Jean Paul Lemieux

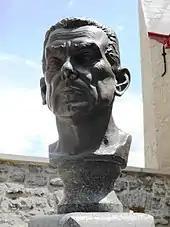
Jean-Paul Lemieux monument in Québec, Canada

A set of postage stamps depicting three works by Lemieux, "Self-portrait" (1974), "June Wedding" (1972) and "Summer" (1959) were issued by Canada Post on October 22, 2004. The stamps were released on the day that a retrospective of his work organized to recognize the centenary of the artist's birth opened at the National Gallery of Canada. The Musée national des beaux-arts du Québec (abbreviated as MNBAQ) held the exhibition "Jean Paul Lemieux: Silence and Space" in 2022.